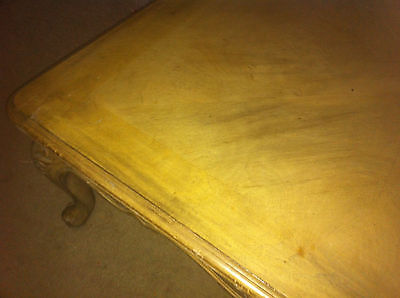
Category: table